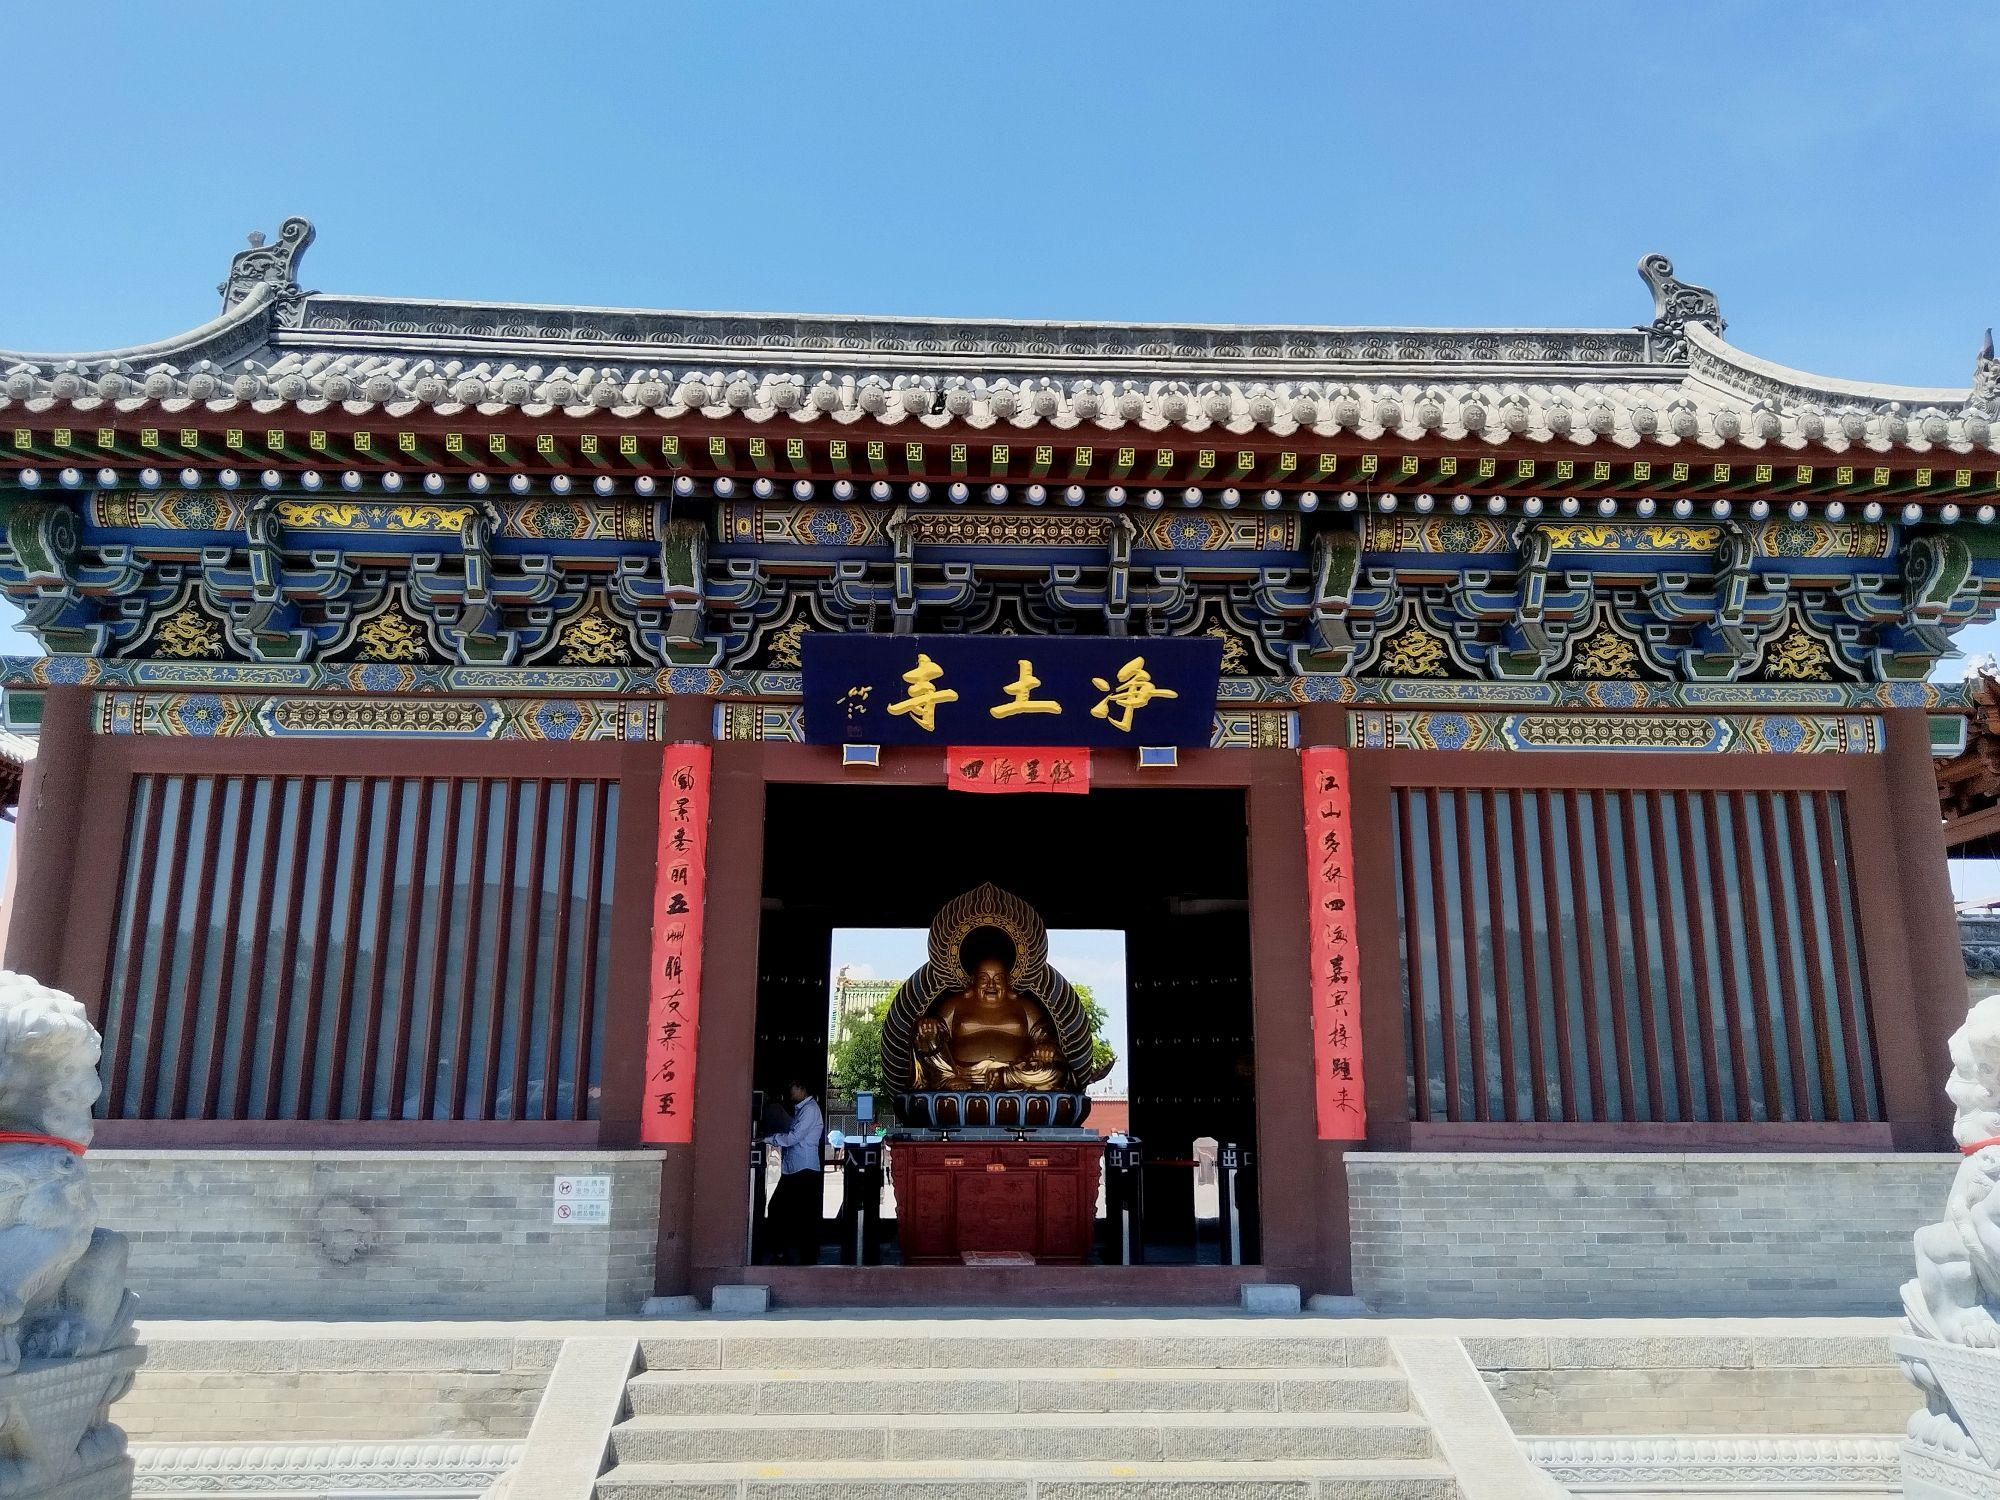
地标名称：净土寺
所在城市：朔州市·应县